Wildlife of Antarctica

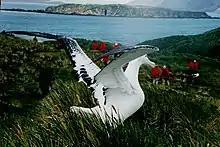
A wandering albatross ("Diomedea exulans") on South Georgia

The rocky shores of mainland Antarctica and its offshore islands provide nesting space for over 100 million birds every spring. These nesters include species of albatrosses, petrels, skuas, gulls and terns. The insectivorous South Georgia pipit is endemic to South Georgia and some smaller surrounding islands. Ducks, the South Georgia pintail and Eaton's pintail, inhabit South Georgia, Kerguelen and Crozet.